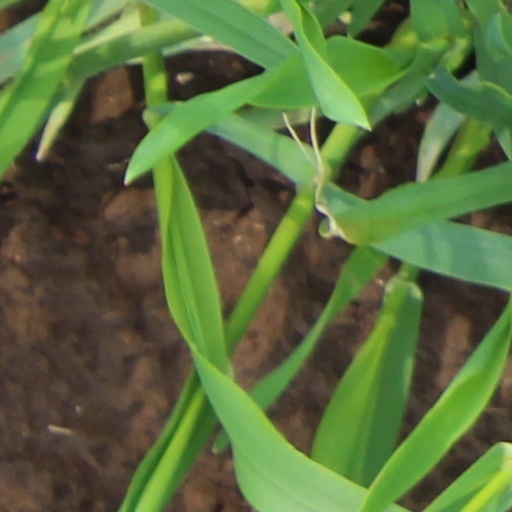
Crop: wheat